Pastelón

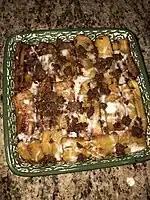
A version of pastelón prepared with sweet plantains, ground beef, tomato-based sauce and cheese.

In Puerto Rico pastelón is considered a Puerto Rican variation of lasagne and inspired by such. Sweet plantains (plátanos maduros) replace the lasagne pasta noodles. The plantains are peeled and then cut lengthwise in to strips, which are then fried. Traditional pastelón is with stewed ground meat (traditionally "picadillo") because the sauce of stew is then used between layers. In modern variations, the minced meat is sautéed with most notably bell peppers, tomatoes, onions, herbs, olives, capers, raisins, garlic, and wine. Plantains are then placed at the bottom of a baking pan layered with meat filling (mozzarella, ricotta, bechamel, or marinara are incorporated in modern variations because if the meat is sauteed instead of stewed it is drier). This is then repeated about two more times making layers just like a lasagne, but on the traditional pastelón some people would pour a beaten egg on the top layer before adding parmesan and the shredded mozzarella or cheddar or both. It is then baked.